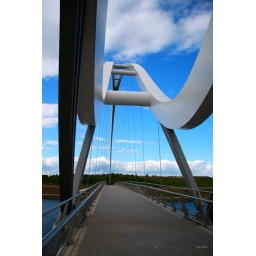
Infintity pedestrian bridge over the river Tees in north east England.